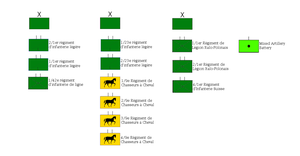
La bataille de Maida, également appelée bataille de Sainte-Euphémie, se déroule le 4 juillet 1806 près de Maida, en Calabre, et oppose la division française du général Jean-Louis-Ébénézer Reynier à un corps expéditionnaire britannique sous les ordres du général John Stuart. L'affrontement se solde par une victoire britannique. Au début de l'année 1806, les armées françaises s'enfoncent en Italie et, occupant le royaume de Naples, forcent la famille royale à fuir en Sicile. La population calabraise se soulève alors contre les envahisseurs et mène une véritable guérilla contre les troupes françaises. Les insurgés bénéficient en outre du soutien d'un corps expéditionnaire britannique commandé par le général Stuart, qui débarque le 30 juin dans le golfe de Sainte-Euphémie.